Dongguan Street (Yangzhou)

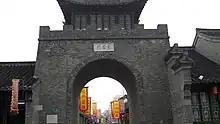
Dongguan Street

Dongguan Street is an ancient street in , Guangling District, Yangzhou, Jiangsu, China.